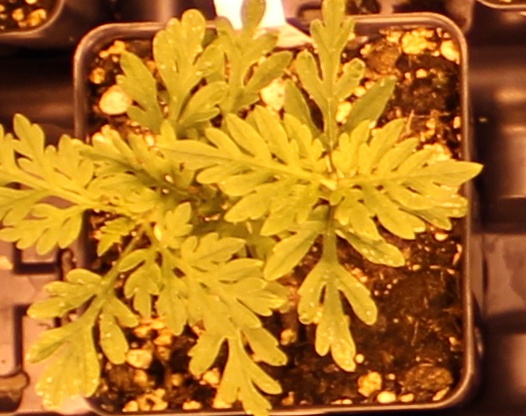
Label: Ragweed